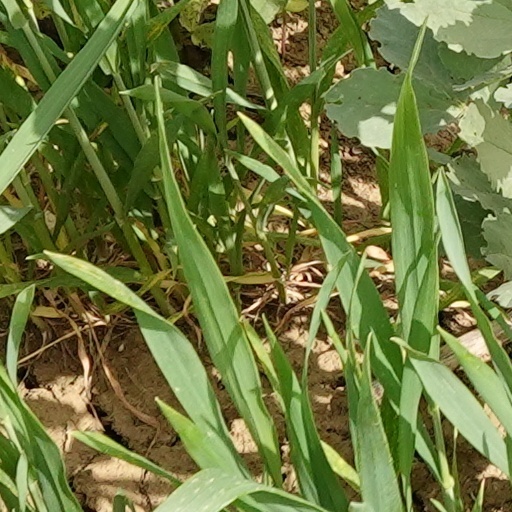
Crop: wheat